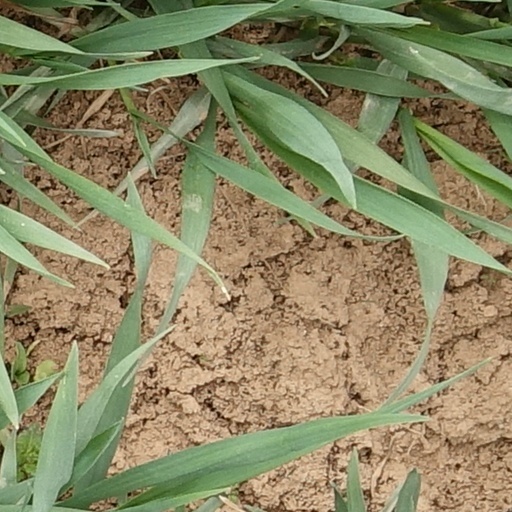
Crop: wheat